Egypt–Qatar relations

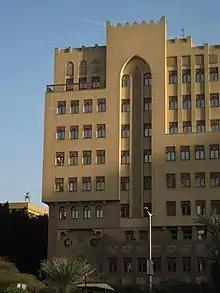
The Qatari Embassy in Egypt's Mohandessin neighborhood

Egypt boycotted the MEMA Conference in Qatar in 1997 after asserting that Qatar was financing Islamic militant organizations in Egypt. They also accused Qatar's media of harboring an anti-Egypt agenda. The conflict was mediated by Saudi Arabia later that year, but weeks after the intervention, Qatari authorities laid off 700 Egyptian workers in private and public sectors. During the conference, the Qatari foreign minister accused Egypt of supporting the 'plotters', referring to the 110 individuals tried over the February 1996 counter-coup attempt against emir Hamad bin Khalifa Al Thani. Qatar began denying entry visas to Egyptian citizens and reportedly harassed Egyptian laborers.